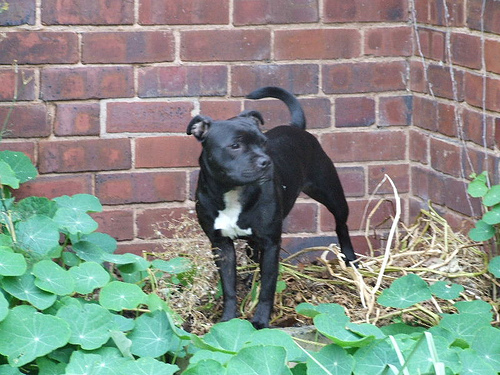
Breed: staffordshire bull terrier